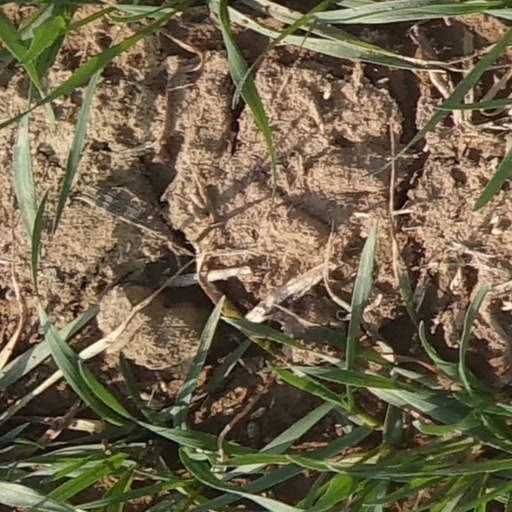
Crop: wheat